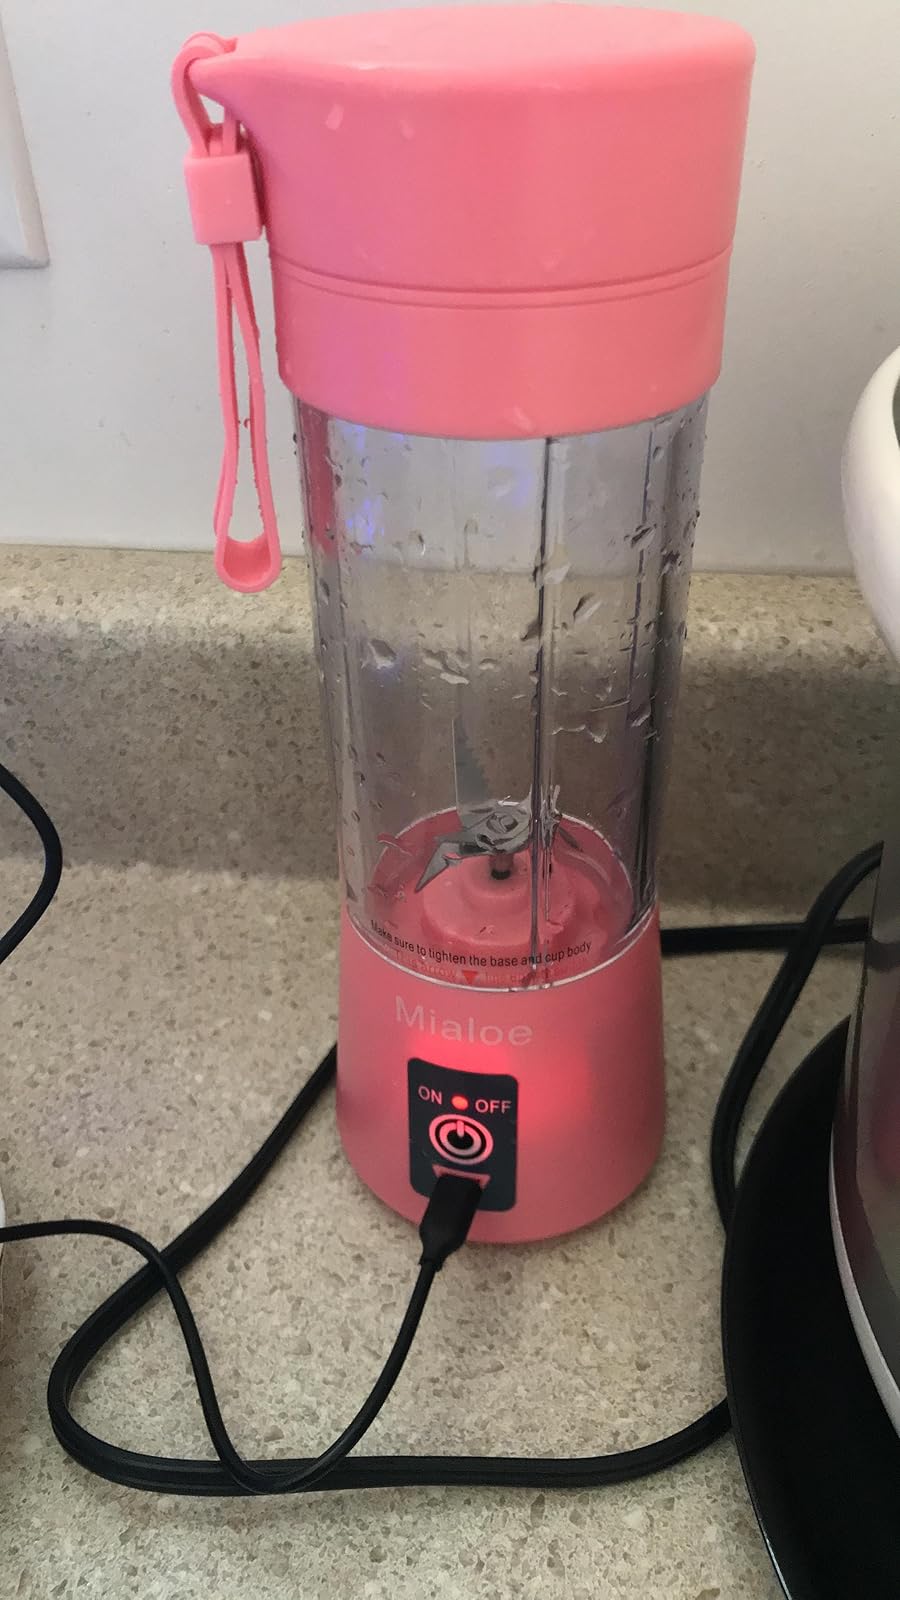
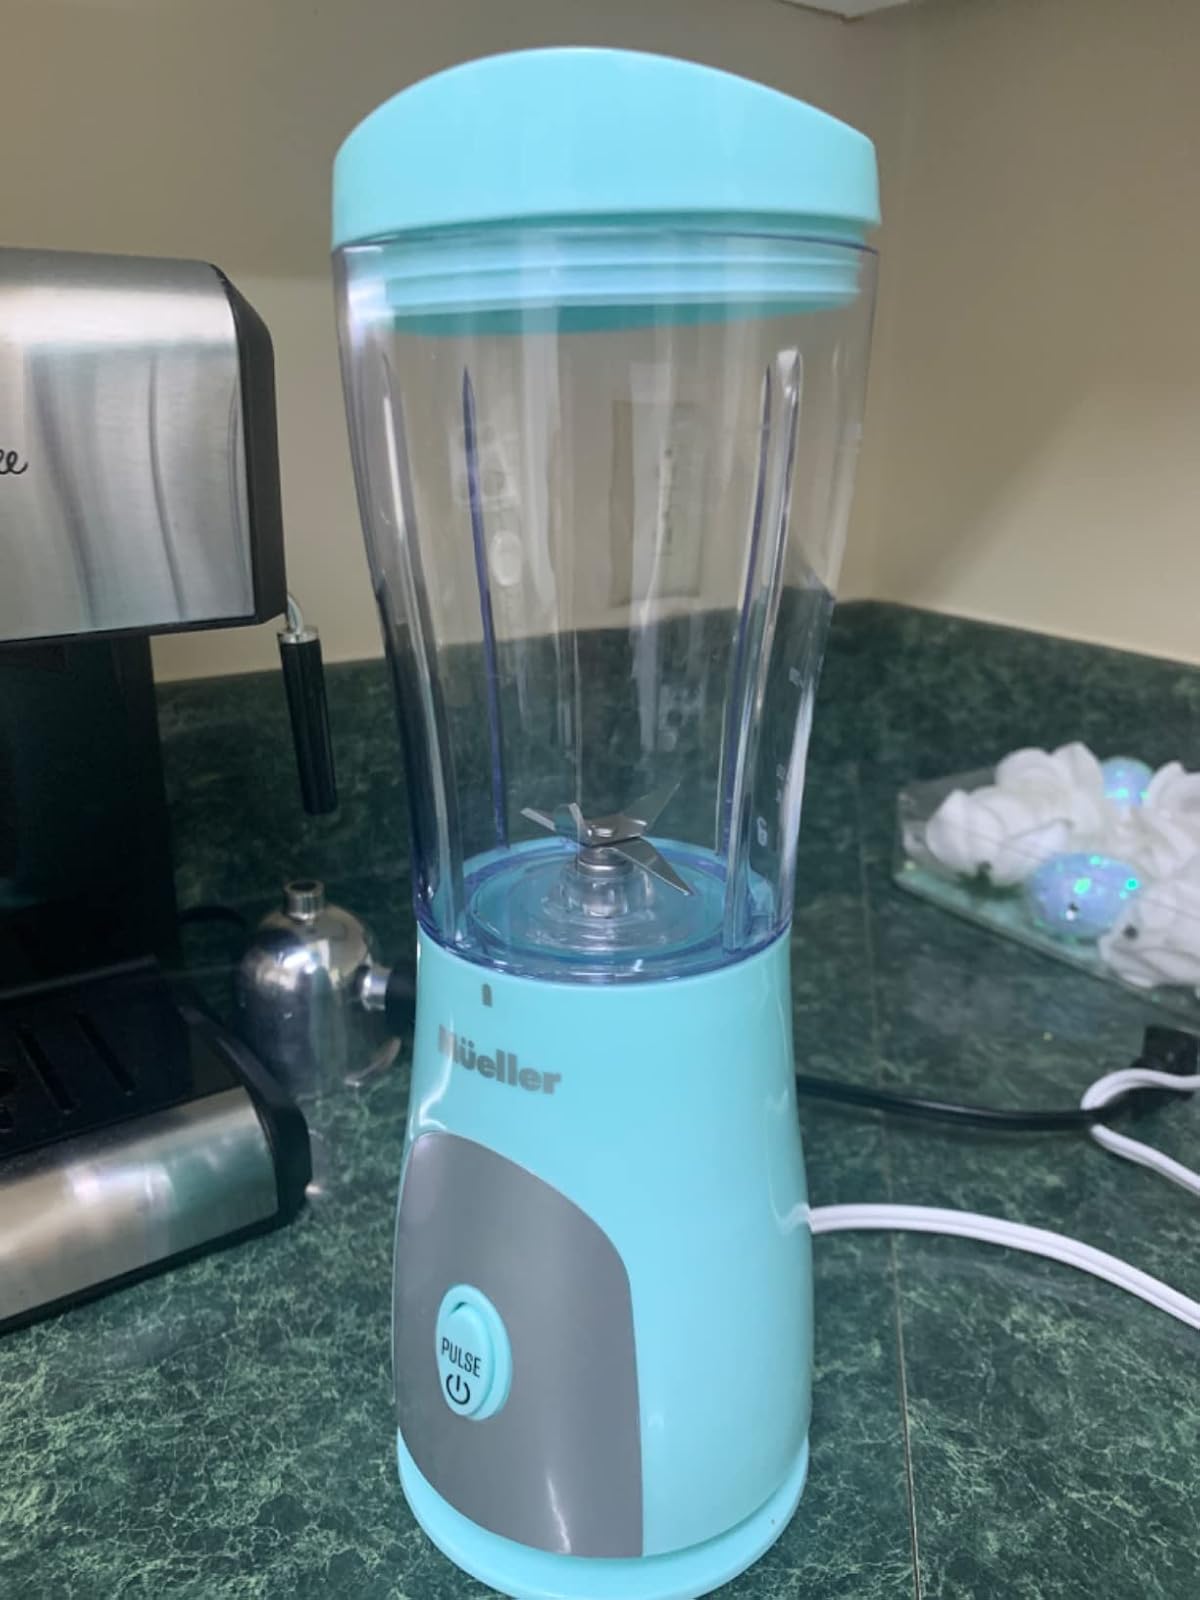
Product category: items_blender
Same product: no